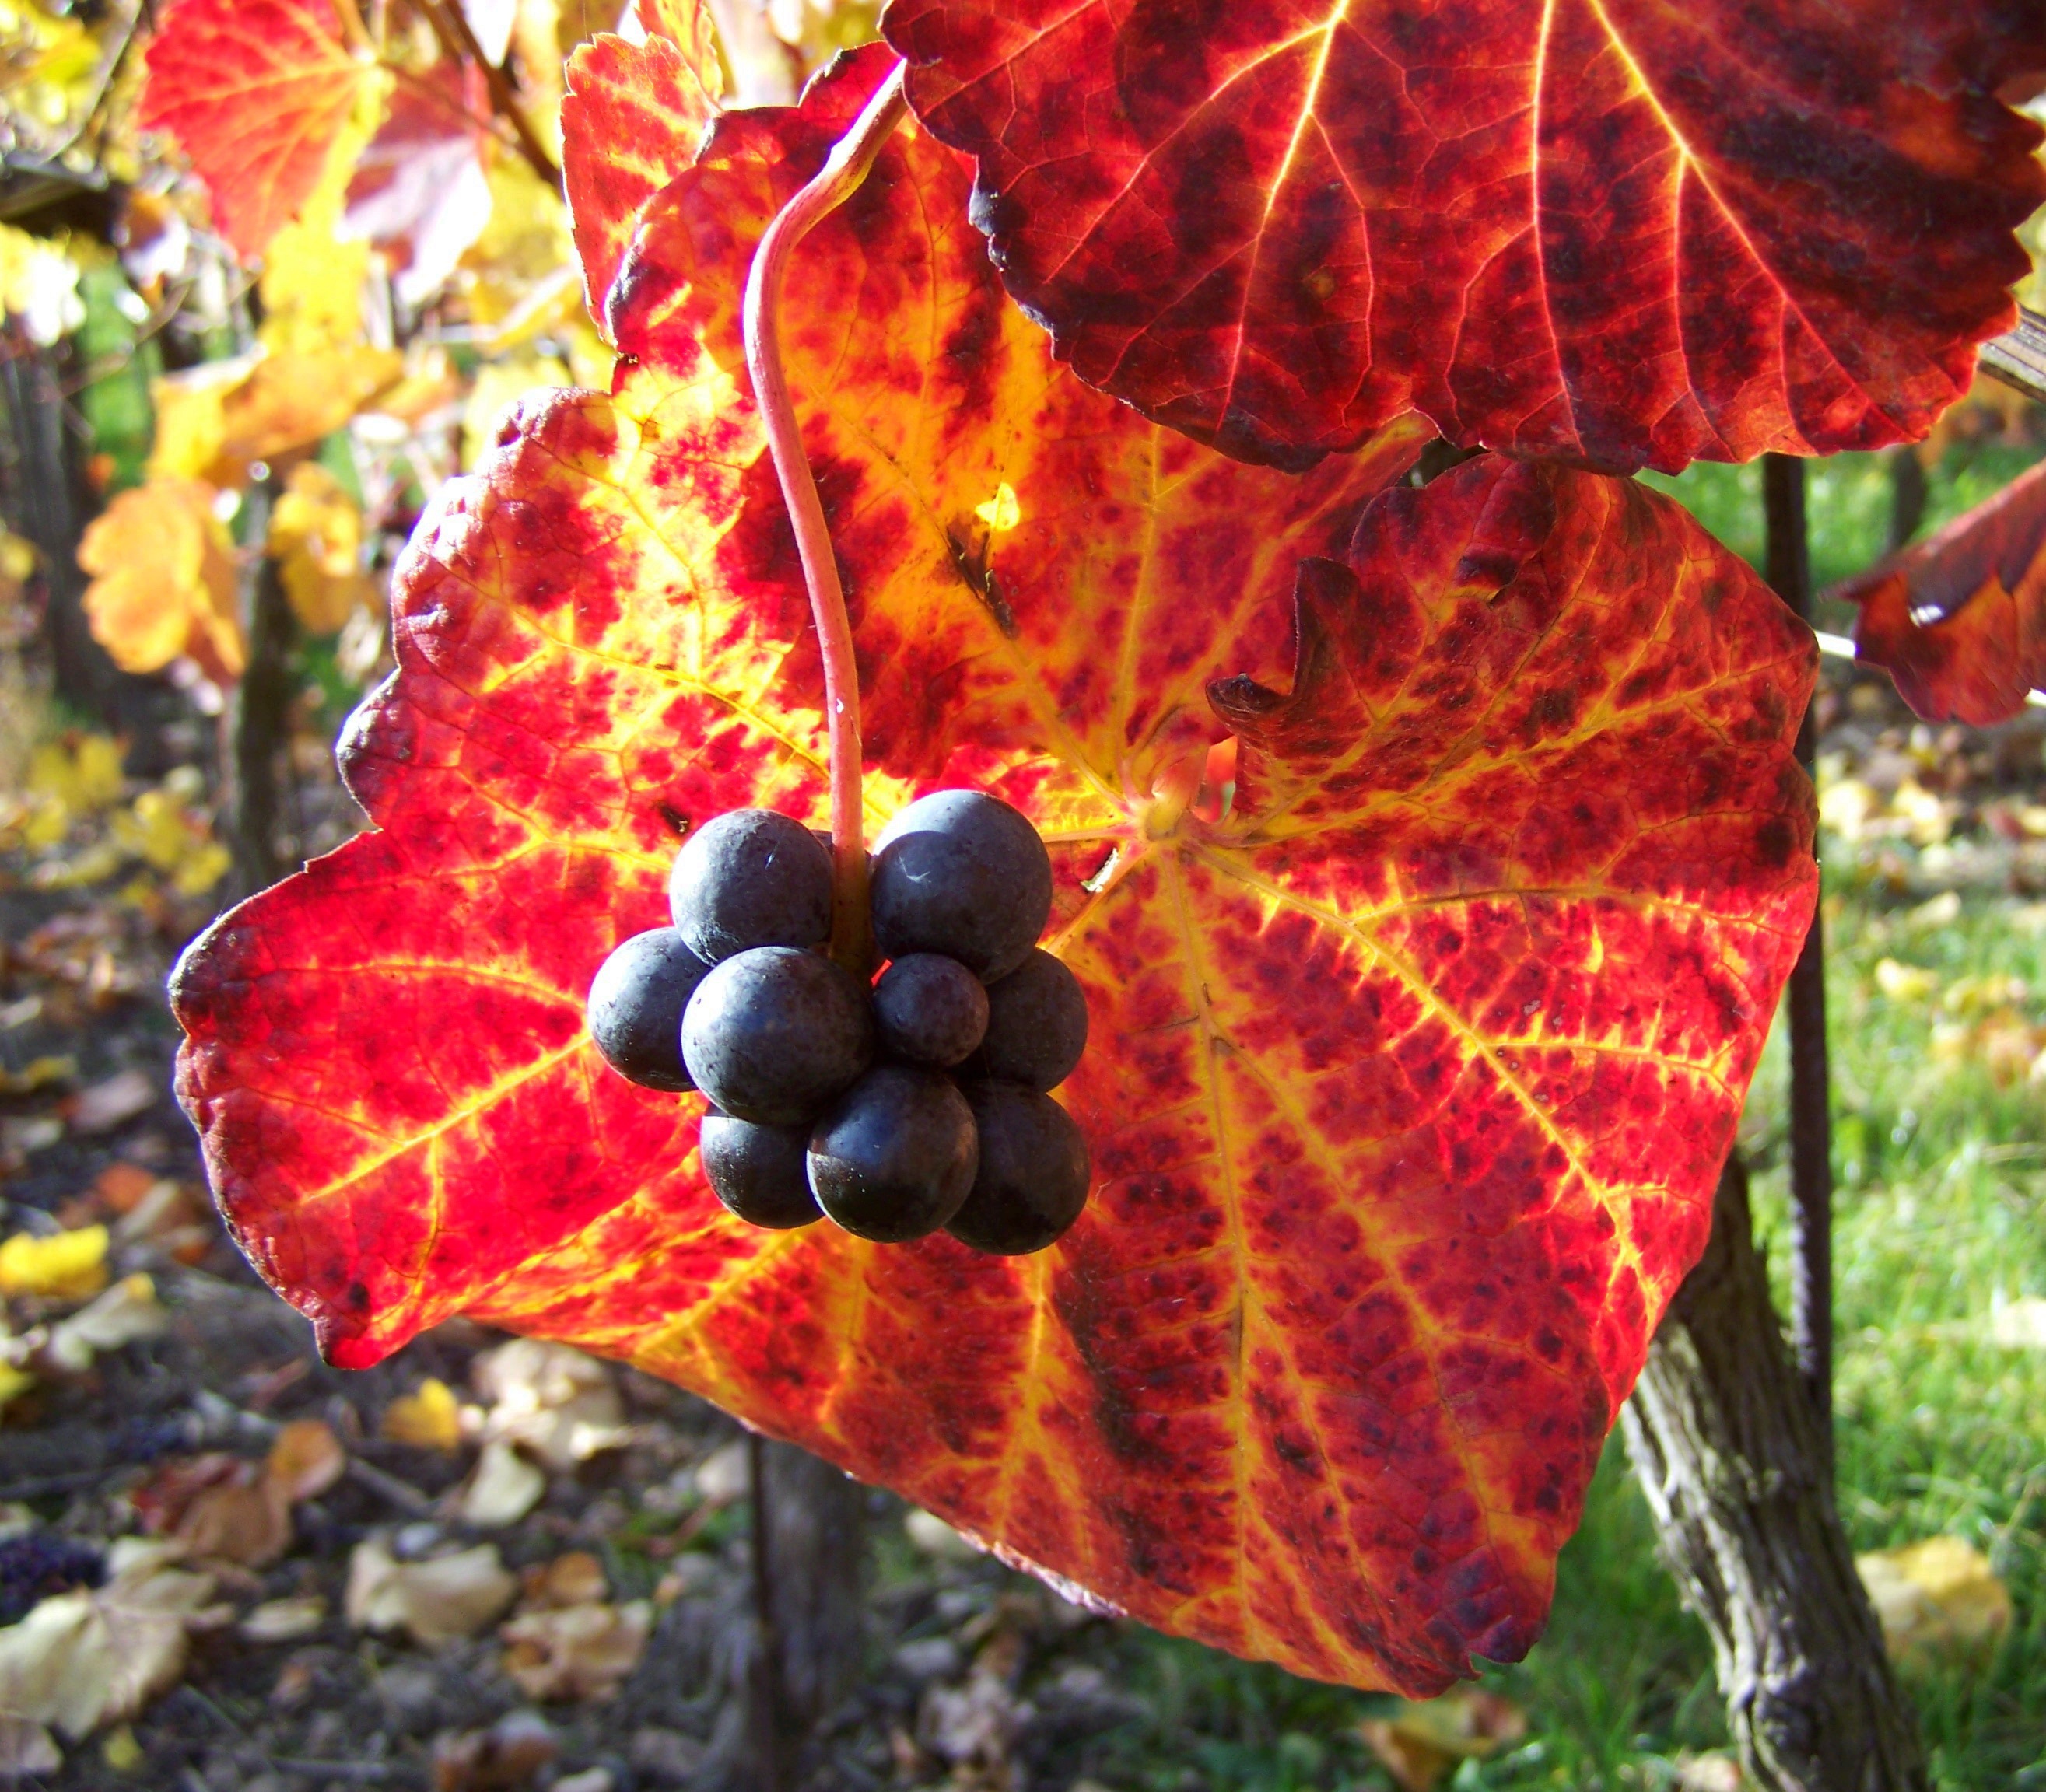
tree, nature, plant, fruit, leaf, flower, petal, food, red, produce, autumn, botany, flora, season, shrub, macro photography, flowering plant, woody plant, land plant, ripe grape, colorful vine leaves